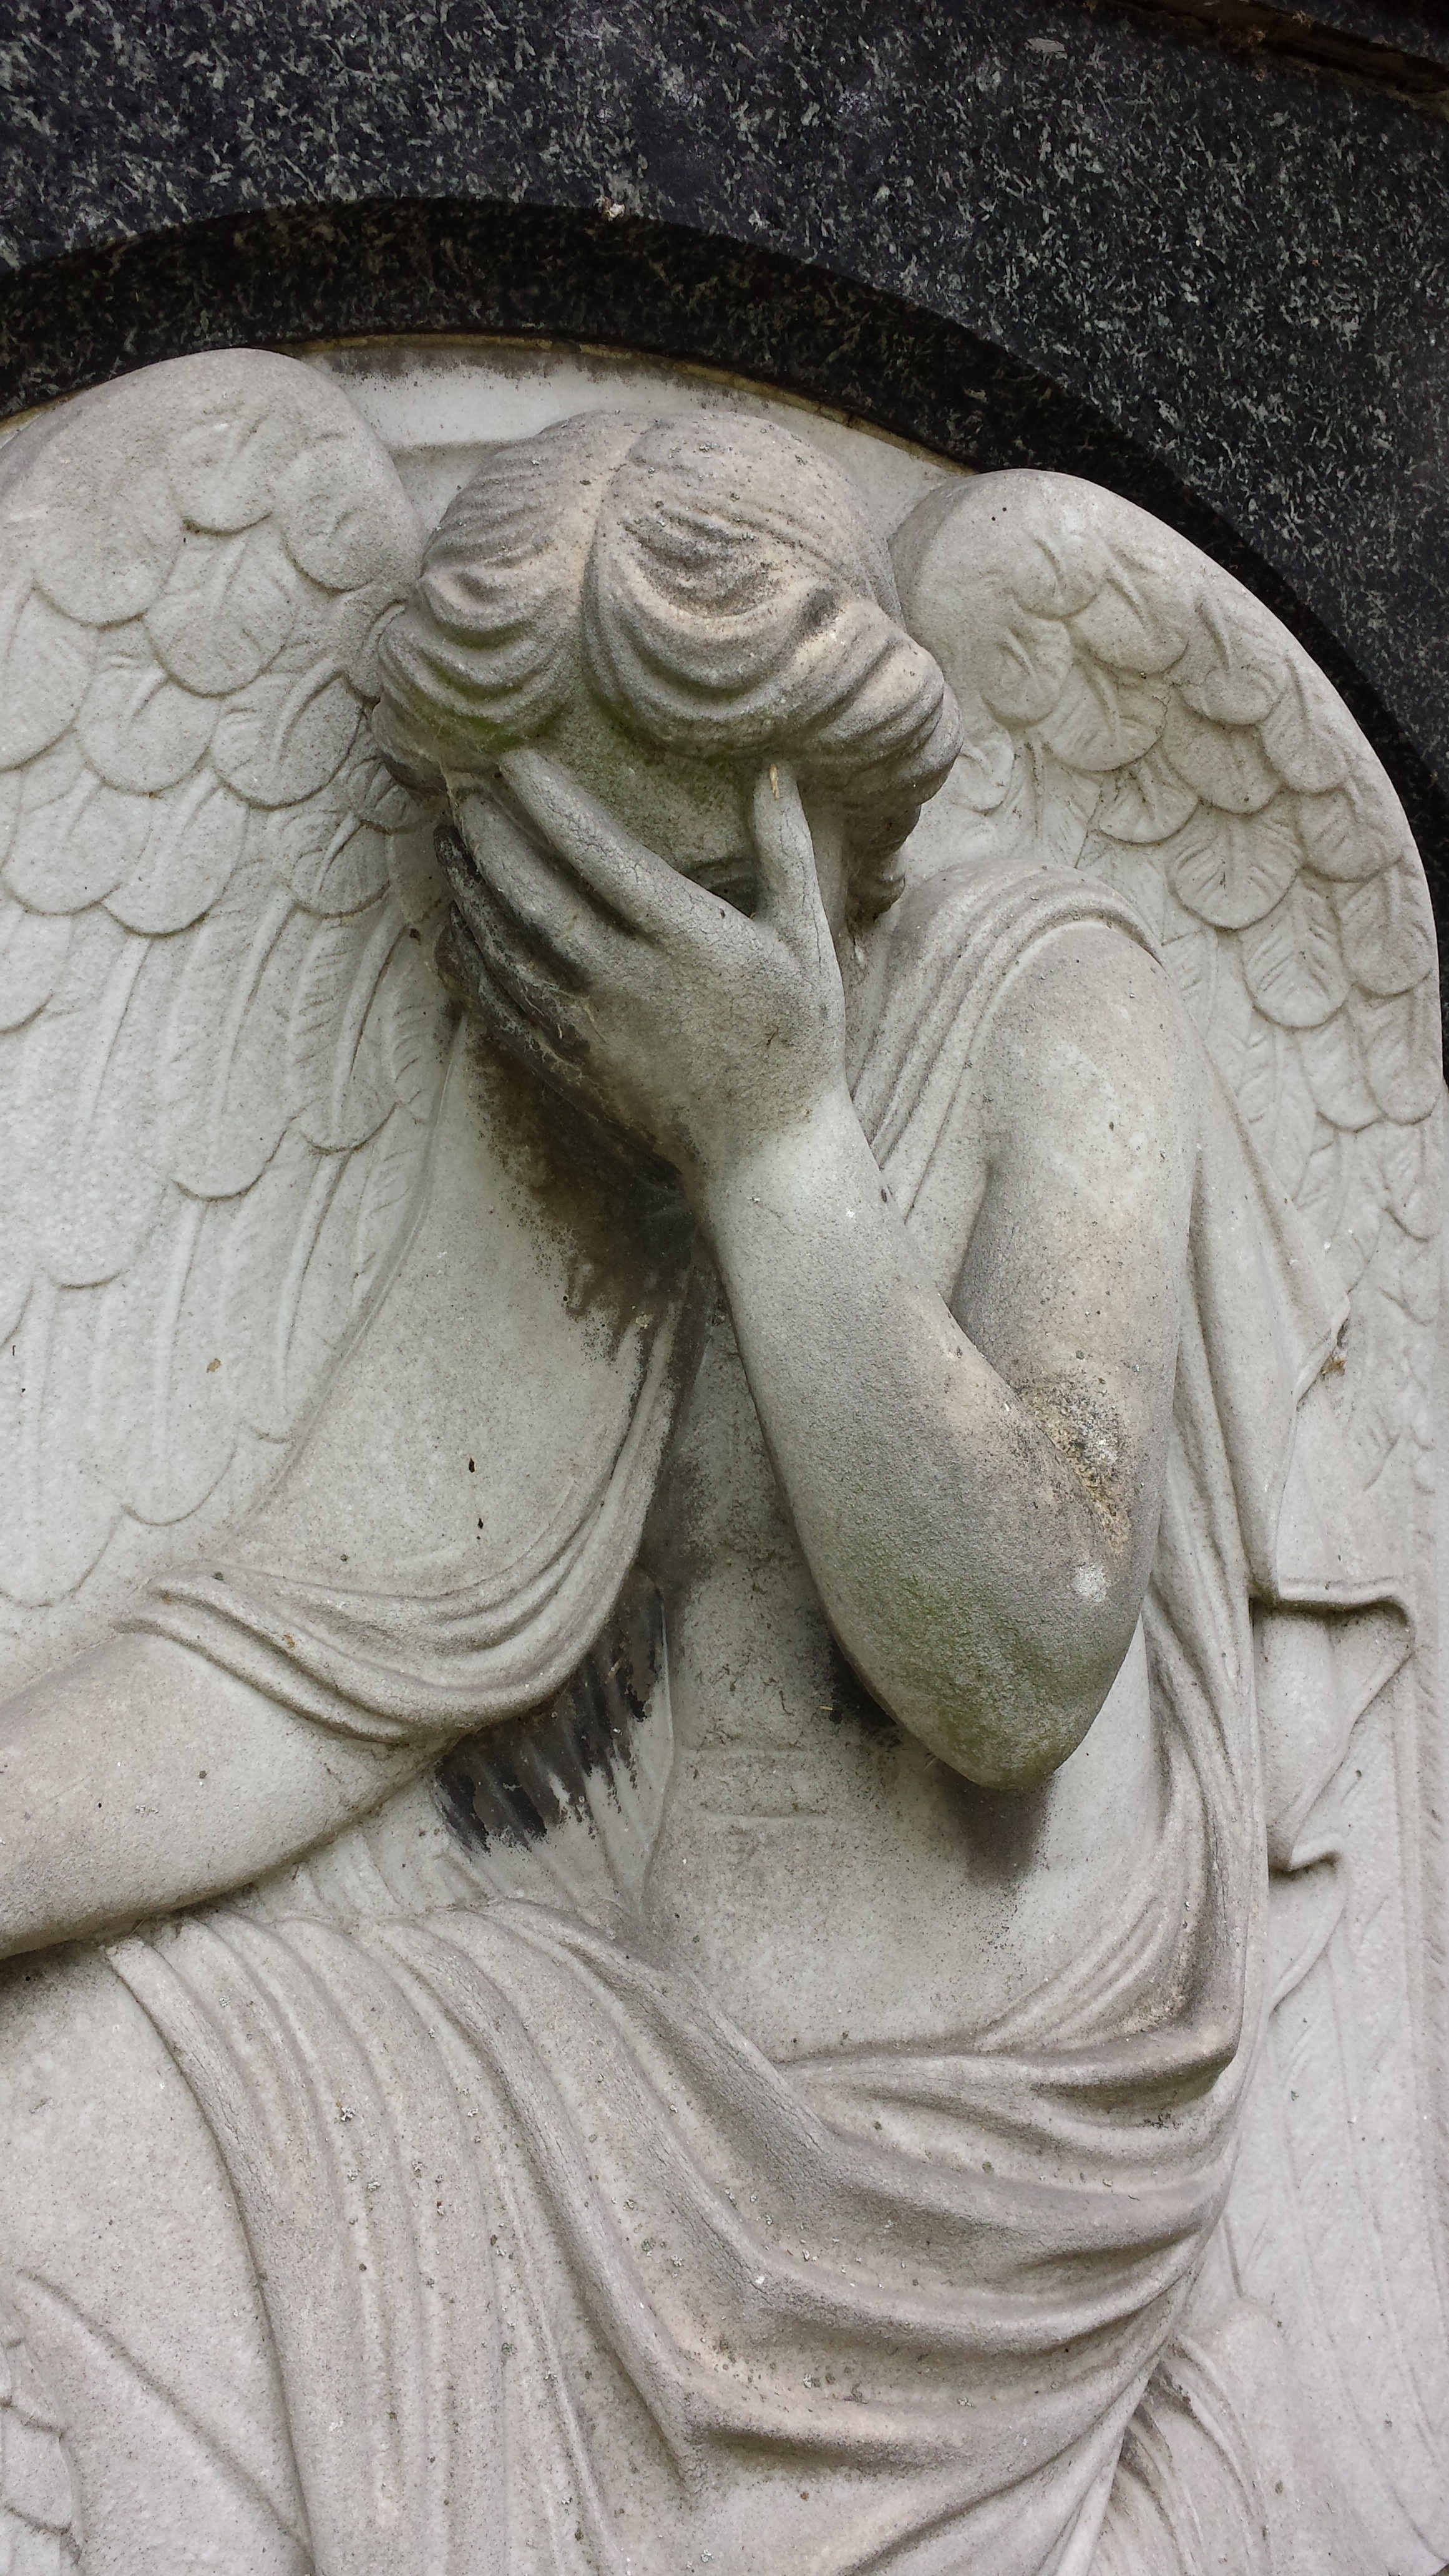
wing, stone, monument, statue, religion, cemetery, tombstone, cry, sad, sculpture, angel, art, tears, carving, relief, angel figure, mourning, believe, mythology, stone carving, ancient history, classical sculpture